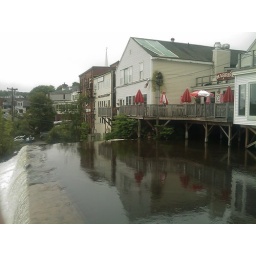
The river water ran under these buildings.